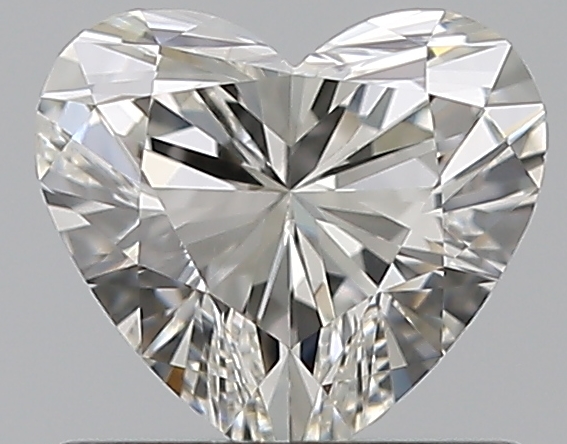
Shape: heart
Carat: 0.7
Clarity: VVS2
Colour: H
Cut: EX
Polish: EX
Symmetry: VG
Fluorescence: F
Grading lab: GIA
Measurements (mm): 5.52 x 6.09 x 3.59